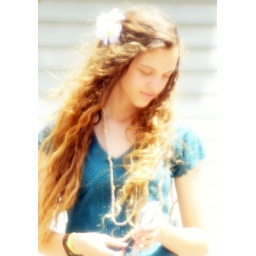
this photo i took in tel aviv street a beautiful girl